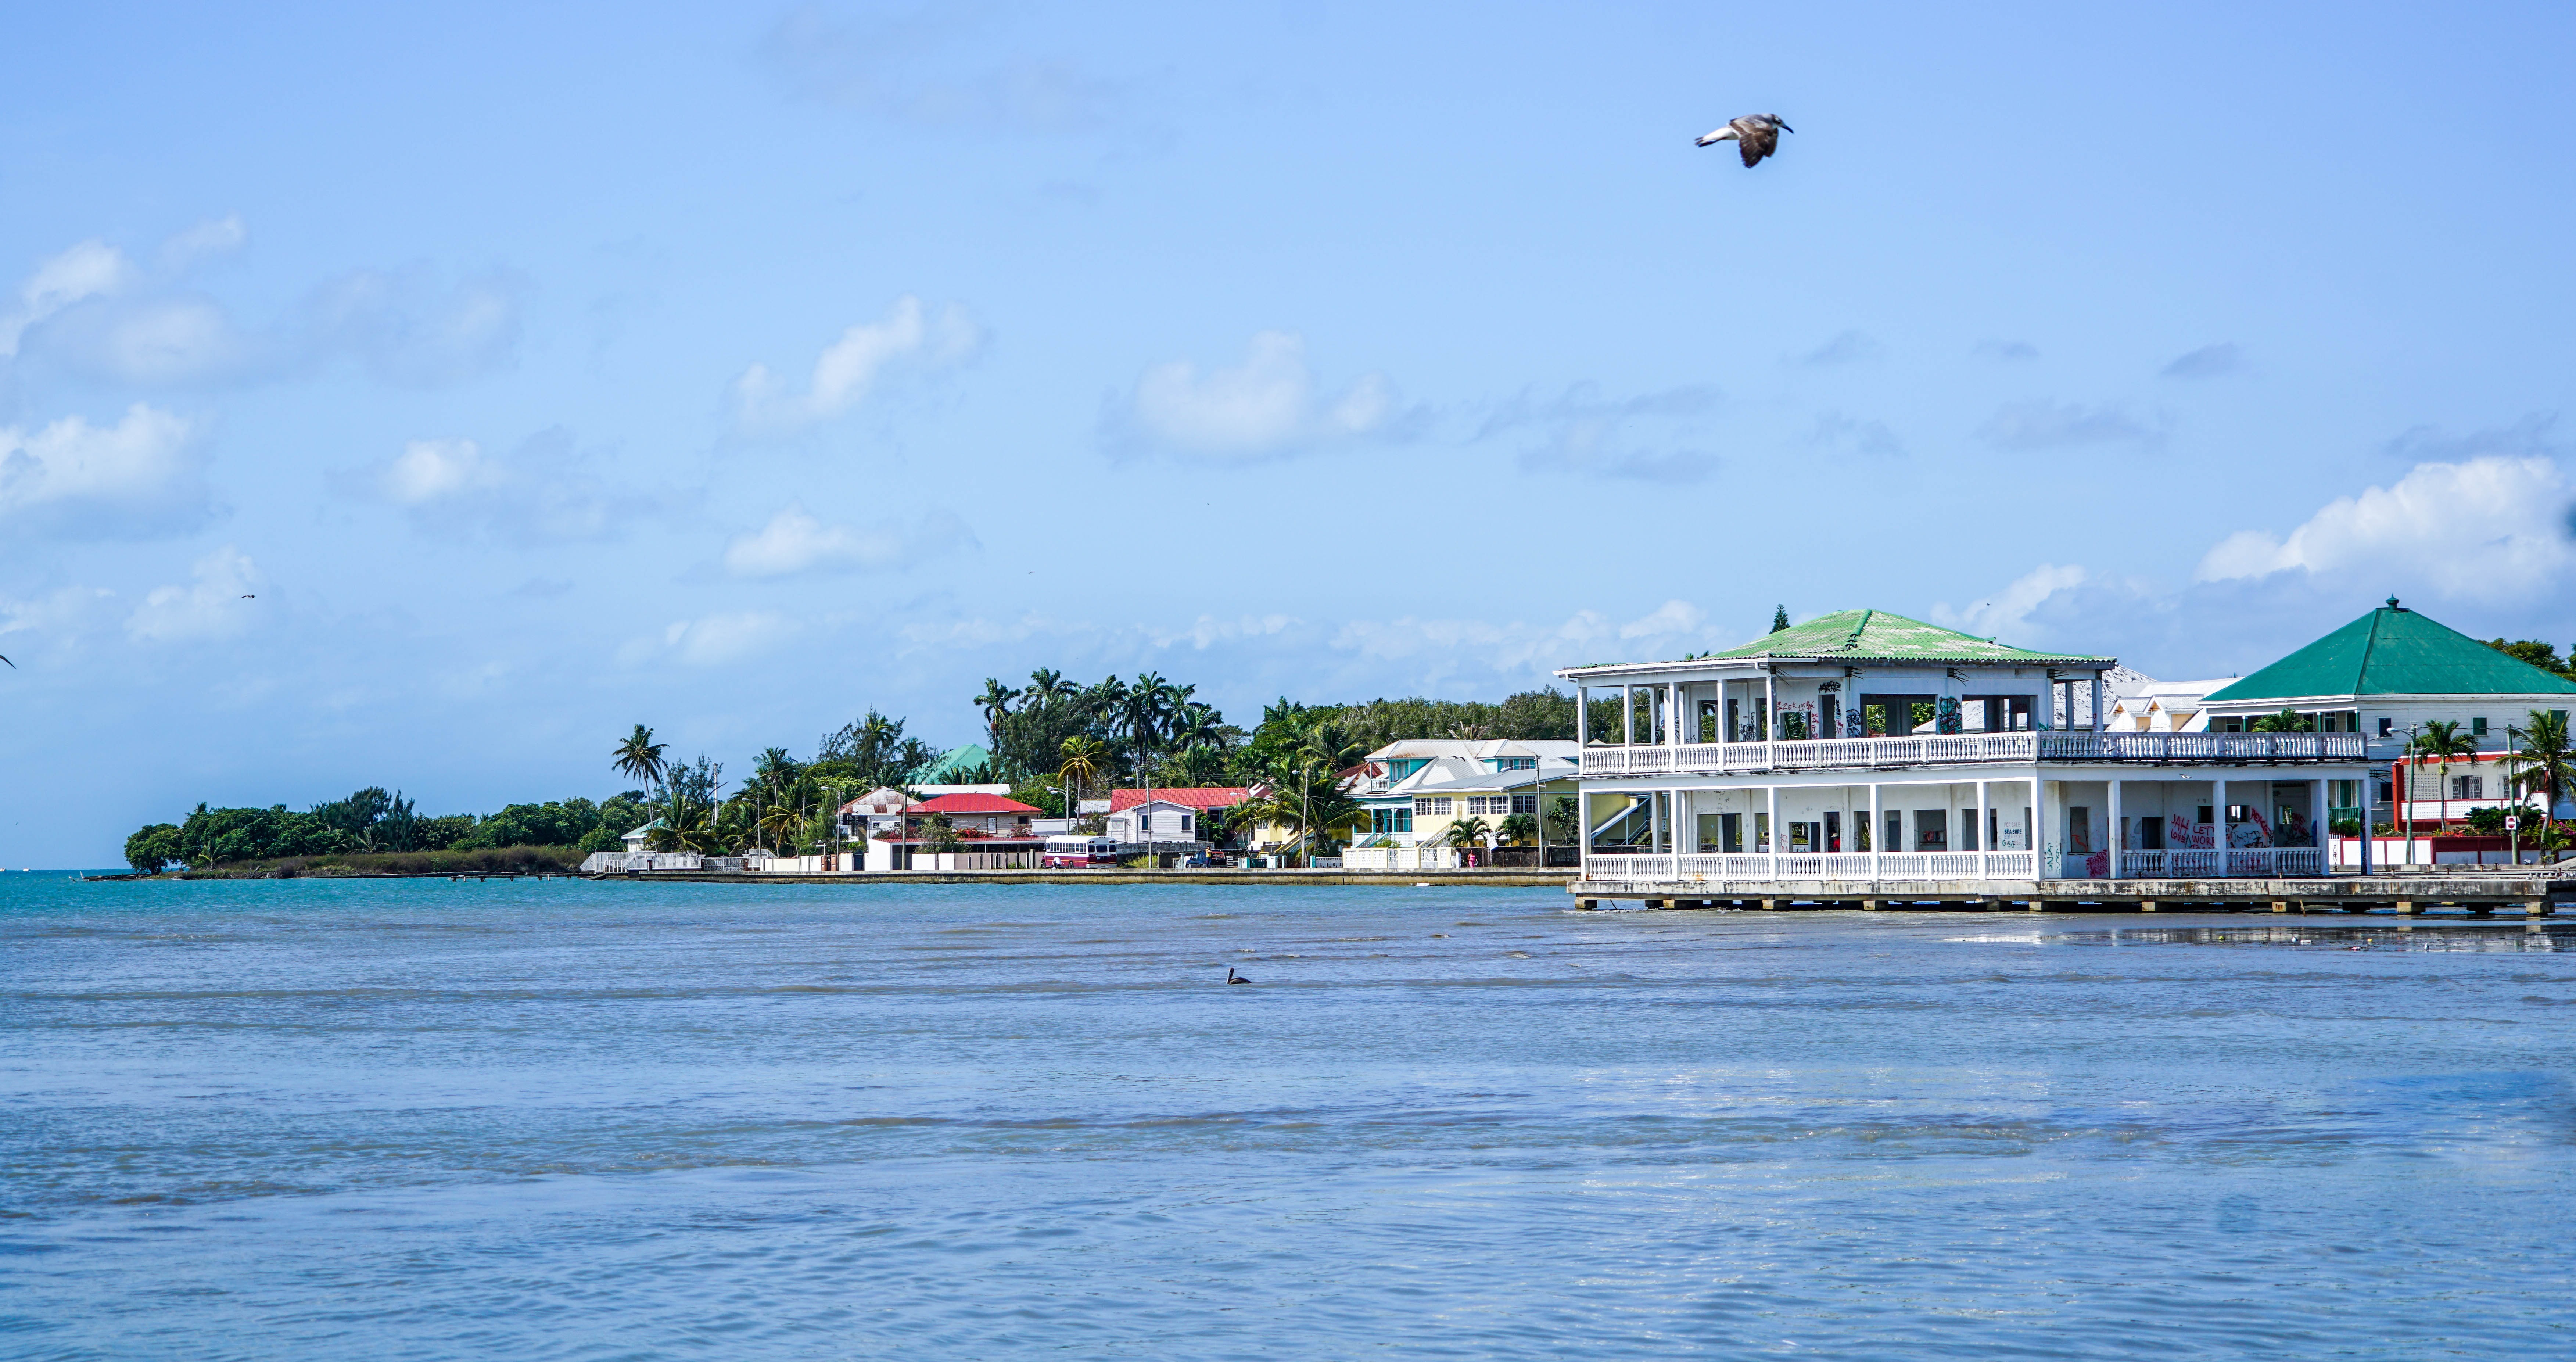
beach, sea, coast, water, nature, ocean, architecture, sky, shore, pier, vacation, tourist, travel, vehicle, tropical, bay, island, harbor, blue, port, tourism, body of water, clouds, boating, caribbean, central america, belize, belize city